The Eraser

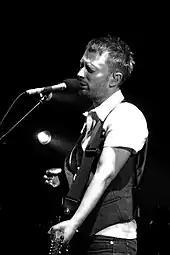
Yorke in 2006

According to the "Guardian", "The Eraser" features "skittery" and "pattery" beats and "minimal post-rockisms". The "Los Angeles Times" wrote that it combined Yorke's laptop electronica with "soulful" political songs. "Pitchfork" described it as "glitchy, sour, feminine, brooding". Citing inspiration from the 1997 Björk album "Homogenic", Yorke said "The Eraser" was designed to be heard in an "isolated space "–" on headphones, or stuck in traffic". In 2019, "Uproxx" said it was Yorke's "most straightforward" solo album, "the frontman of a famous rock band essentially presenting his latest tunes in the guise of a singer-songwriter record".